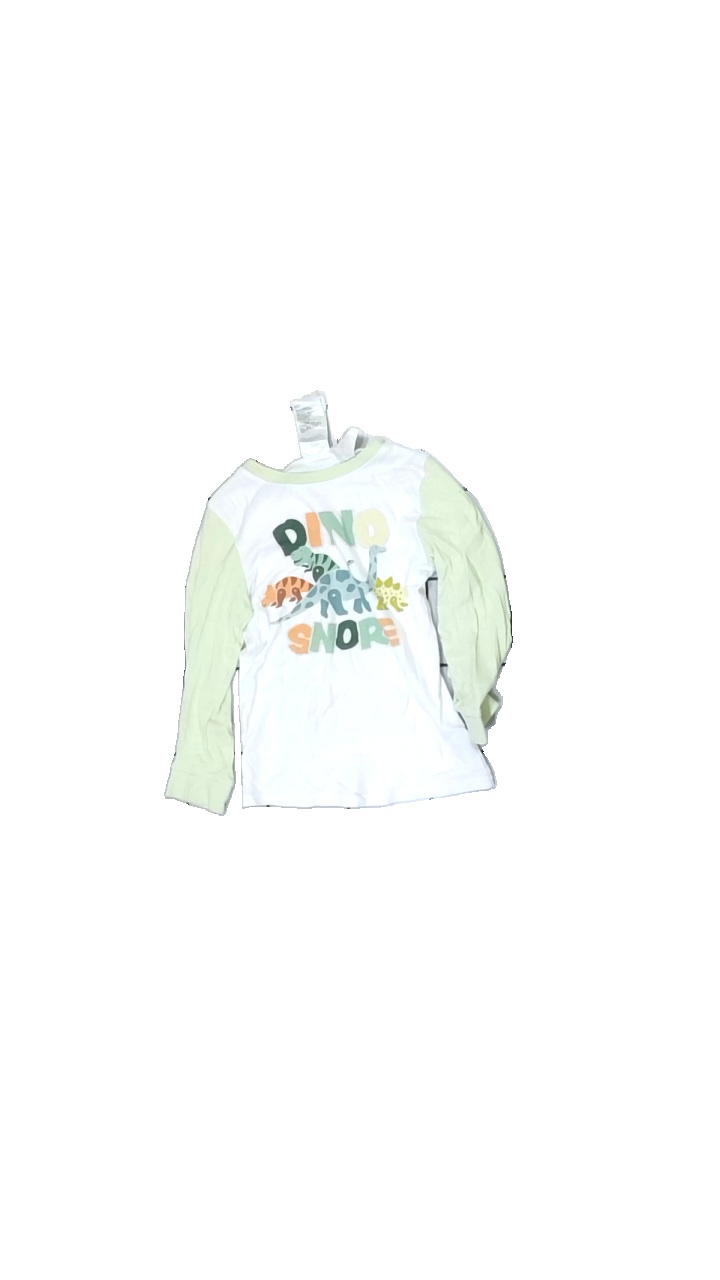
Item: Top (Children)
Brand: H&m
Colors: White, Green, Yellow, Multicolor
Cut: Regular
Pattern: Other
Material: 100% cotton
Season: All
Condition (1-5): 3
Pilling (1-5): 3
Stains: Major
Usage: Export
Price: <50